Lakshmi Sahgal

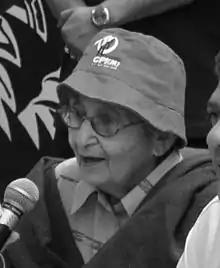
Sahgal at the 18th congress of Communist Party of India (Marxist) in Delhi, 2005

Lakshmi Sahgal (born Lakshmi Swaminathan; 24 October 1914 – 23 July 2012) was an Indian politician and activist. She was a revolutionary of the Indian independence movement, an officer of the Indian National Army, and the Minister of Women's Affairs in the Azad Hind government. Lakshmi is commonly referred to in India as Captain Lakshmi, a reference to her rank when taken prisoner in Burma during the Second World War.